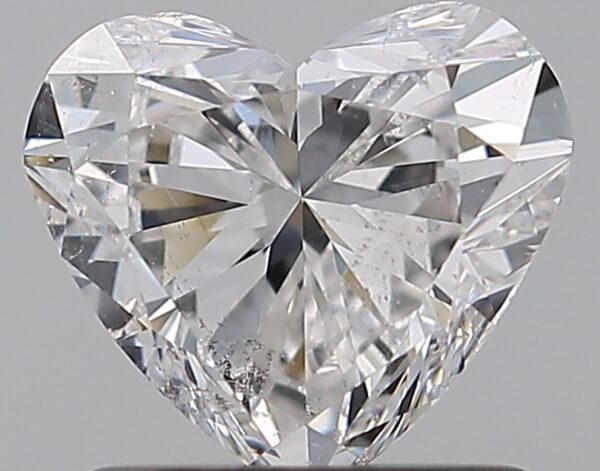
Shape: heart
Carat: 1
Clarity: SI2
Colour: E
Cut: EX
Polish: EX
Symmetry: VG
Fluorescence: N
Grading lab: GIA
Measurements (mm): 6.24 x 6.97 x 3.84